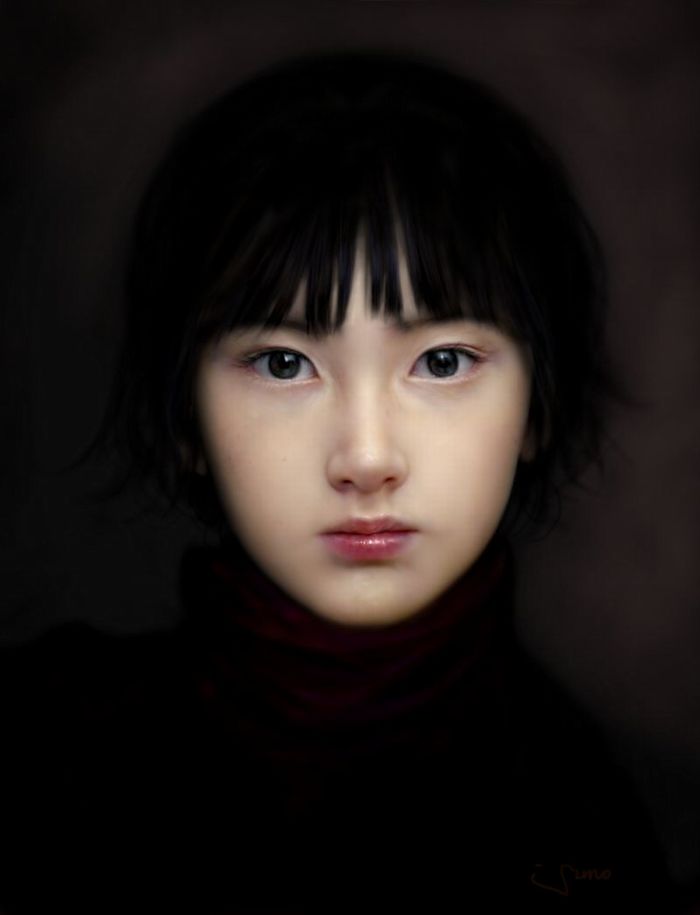
Label: Colored